EcoCAR

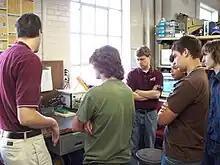
Virginia Tech team members Mark Meyer, left, and Graham Burkholder, right, show how their hybrid controller works to interested middle school students.

As part of the competition, EcoCAR teams are required to participate in different types of outreach events. These events include things such as press releases, community outreach, K-12 education, etc. Each team is asked to reach out to their communities and get them interested in EcoCAR.